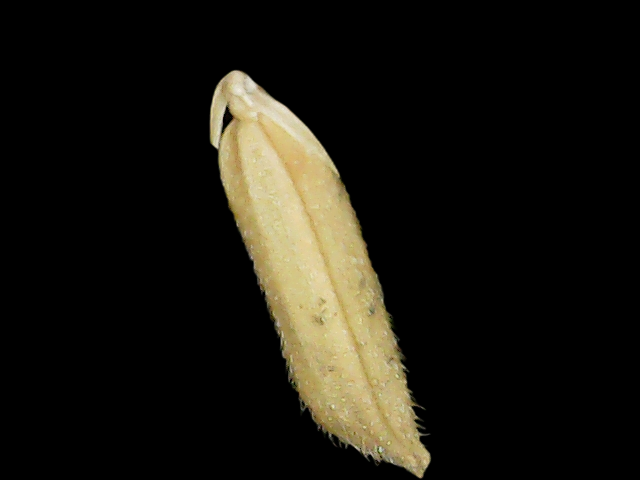
Rice variety: Binadhan19